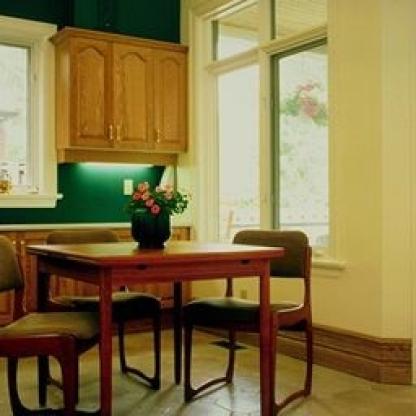
Scene: Indoor